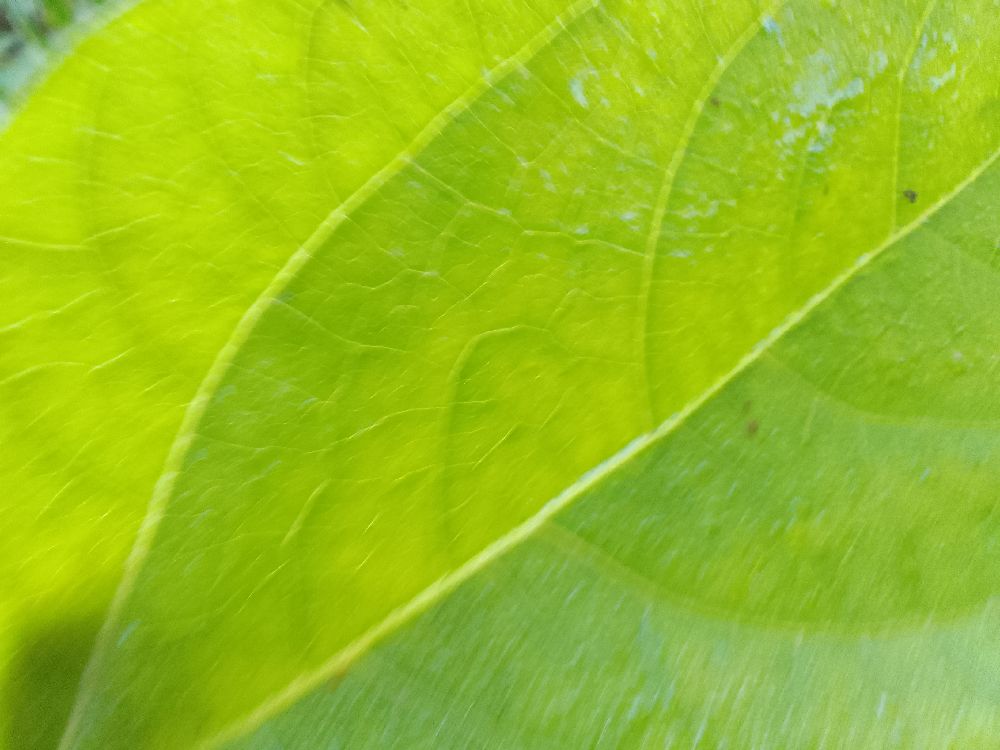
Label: healthy